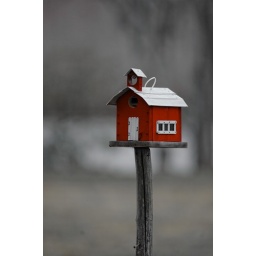
A bird house in our yard.